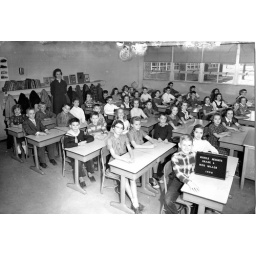
I walked from home a mile or two in the hot South Carolina sand instead of freezing snow